Diogo de Carvalho

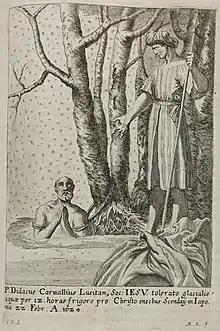

Diogo de Carvalho, SJ (1578 – 22 February 1624) was a Portuguese Jesuit missionary martyred in Edo period Japan.